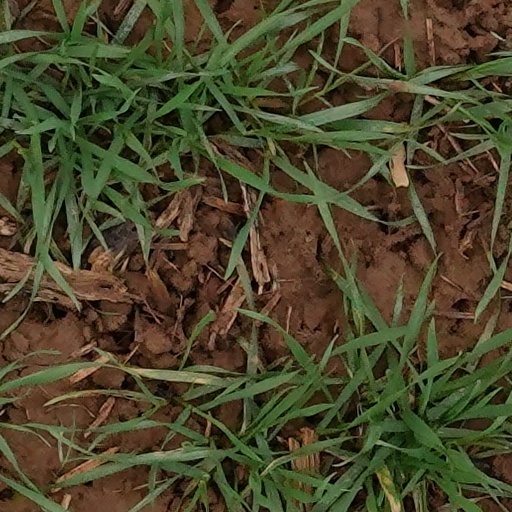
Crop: wheat